Canberra-class landing helicopter dock

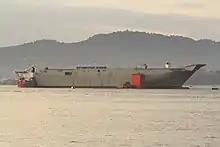
"Adelaide" being loaded onto the heavy lift ship at Vigo Bay, prior to being transported to Williamstown for completion

Work on "Adelaide" began during February 2010, when the first steel was cut. The first hull blocks were laid down on 18 February 2011, and "Adelaide" was launched on 4 July 2012. Initially, the ship was due to reach Australia in early 2013 to begin final fitout, but this did not occur. The hull was loaded onto "Blue Marlin" on 10 December 2013 in Vigo Bay. "Blue Marlin" and "Adelaide" arrived at Williamstown on 7 February 2014. Entry into RAN service was originally planned for mid-2015, but as of July 2011, this had been pushed back to sometime in 2016. Fitting out of the ship progressed at a faster rate than expected, which has brought the predicted commissioning date back to late 2015. After sea trials ended in October, "Adelaide" was commissioned on 4 December 2015. Although "Canberra" was identified as "LHD01" and "Adelaide" as "LHD02" during construction, the ships were commissioned with the pennant numbers LHD 02 and LHD 01 respectively. The reversal of the numbers causes the new ships' pennants to correspond to the s with the same names.